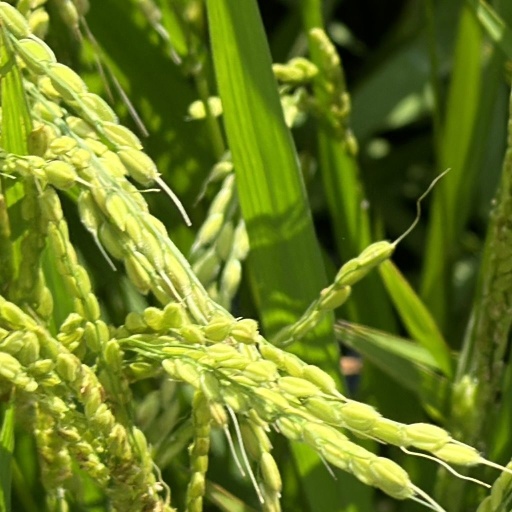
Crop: rice